Germaine Thyssens-Valentin

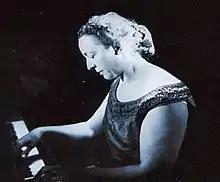
Thyssens-Valentin in the 1950s

Germaine Thyssens-Valentin (27 July 1902 – 7 July 1987) was a Dutch-born classical pianist of Franco-Dutch parentage, noted for her performances of French music. She studied under Gabriel Fauré at the Paris Conservatoire, and in the 1950s, after a long absence from performing while she raised a family of five children, she recorded a series of discs of Fauré's music that have been reissued on compact disc to considerable acclaim.